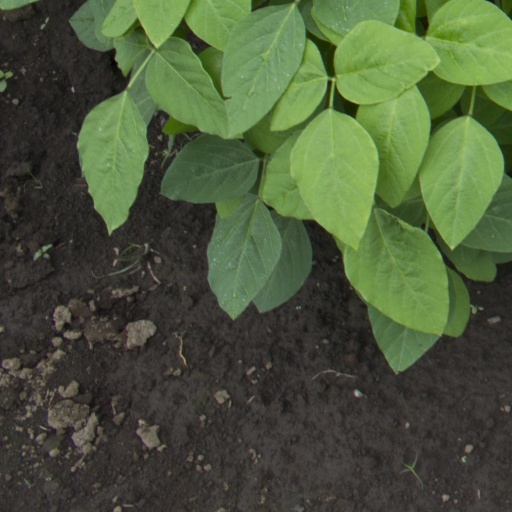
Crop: soybean